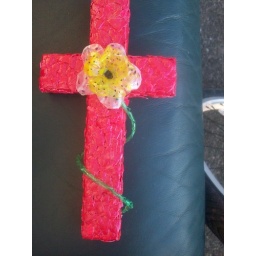
The finished cross has a double flower made from a PET bottle and a wrap around stem made from an empty Soda Bottle.